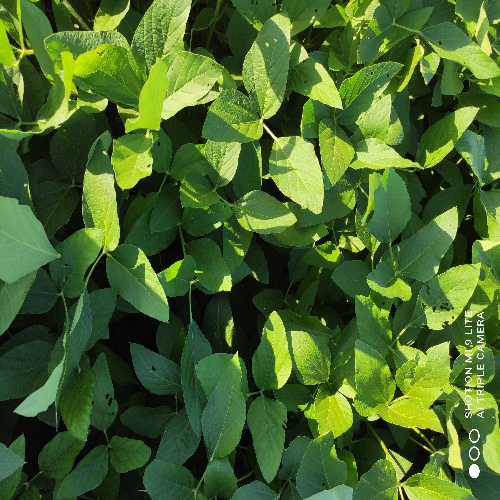
Label: Caterpillar